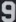
Number: 9